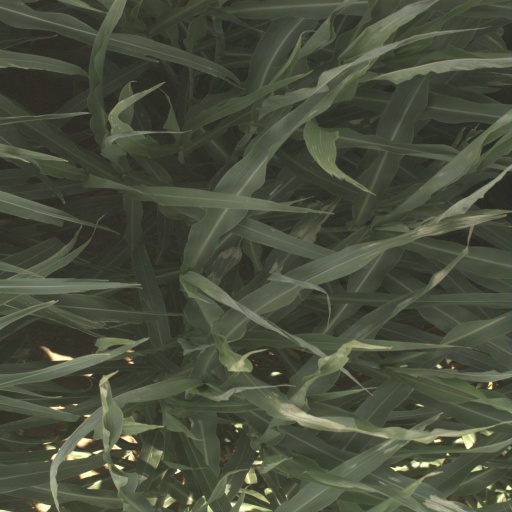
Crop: sorghum